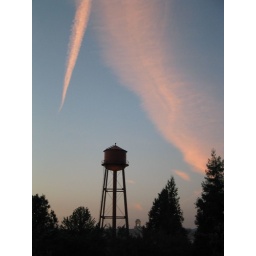
Sunset over Edgefield with the prominant water tower and wee bell tower down low.